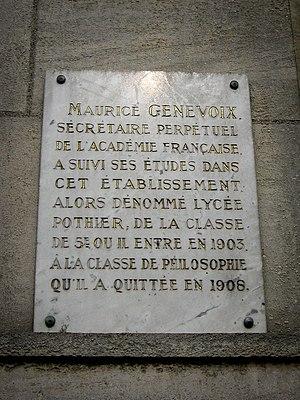
Plaque commémorative en l'honneur de Maurice Genevoix, romancier français, Prix Goncourt 1925, secrétaire perpétuel de l'Académie française, apposée sur l'ancien bâtiment du lycée Pothier, aujourd'hui collège Anatole Bailly (actuellement fermé), à Orléans. Maurice GENEVOIX,secrétaire perpétuelde l'Académie française,a suivi ses études danscet établissement,alors dénommé LycéePothier, de la classede 5e, où il entre en 1903,à la classe de philosophiequ'il a quittée en 1908.
Maurice Genevoix, né le 29 novembre 1890 à Decize et mort le 8 septembre 1980 à Xàbia, est un écrivain et poète français.